Question: Please indicate a possible affordance area of the drag_suitcase that can be used for pulling
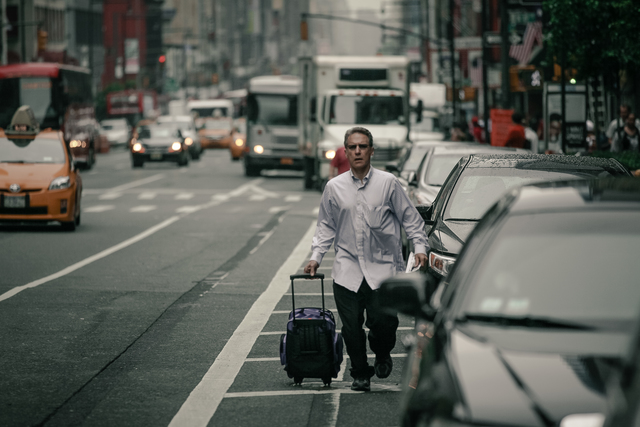
Answer: [281.5, 260.5, 331.5, 291.5]